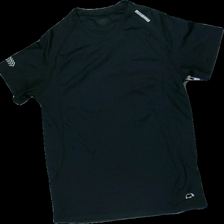
View: front
Type: T-shirt
Category: Men
Brand: Not in the list
Brand text on label: karhu
Colors: Black, White
Material: 100% polyester
Pattern: Logo print
Cut: Regular
Season: All
Trend: Sports
Price range: <50
Recommended usage: Export
Description: svart sport t-shirt med loggor på, nopprig över hela